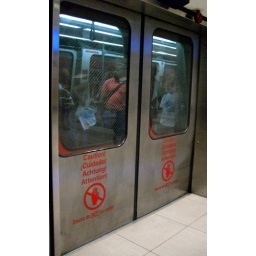
Monthly Scavenger Hunt -- step in and stand clear of the closing doors